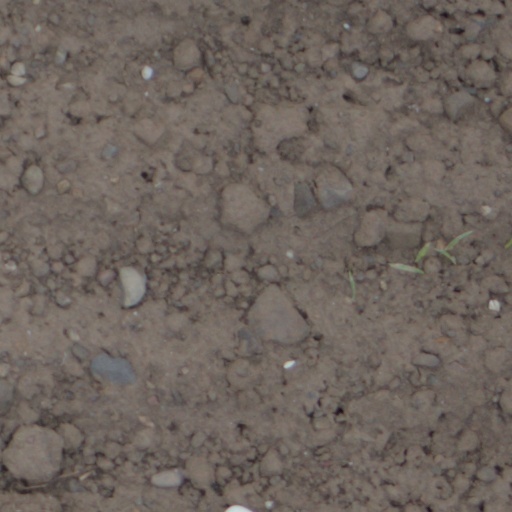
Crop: wheat